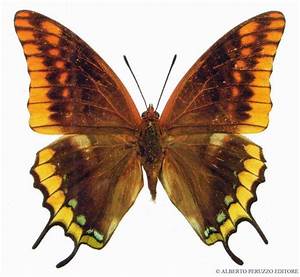
Label: butterfly